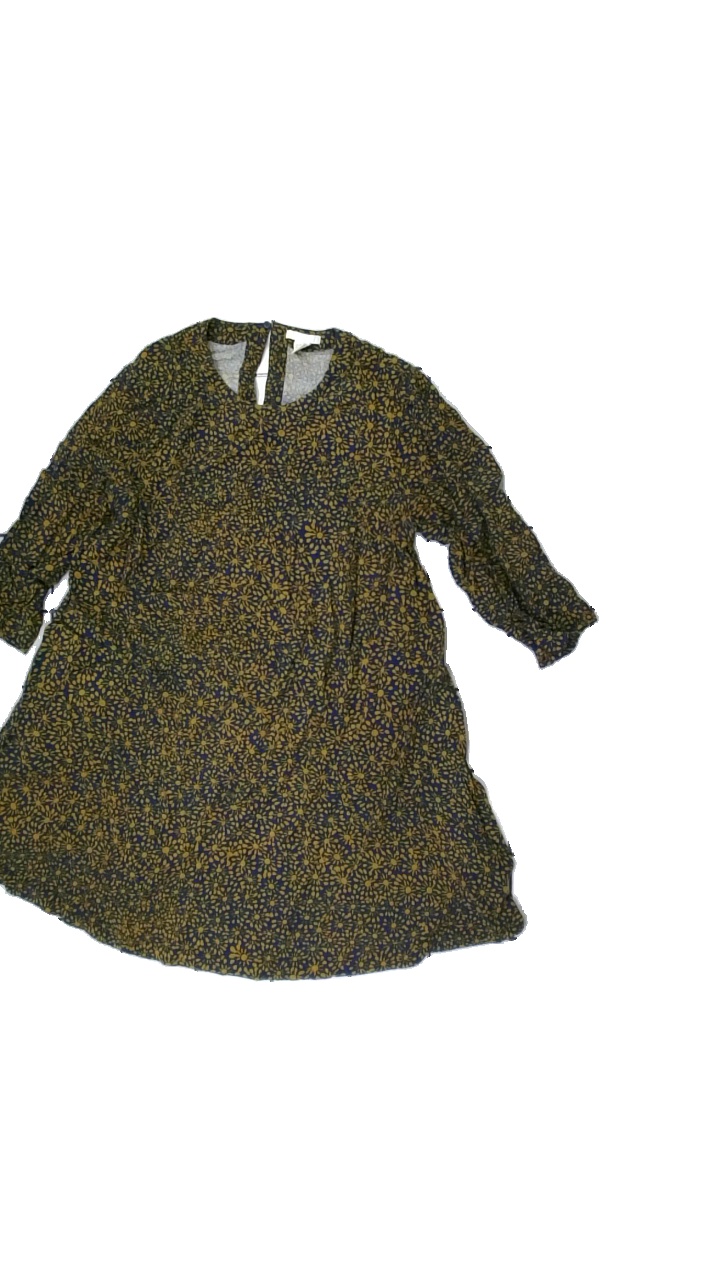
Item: Blouse (Ladies)
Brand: H&m
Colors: Blue, Yellow
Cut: Loose
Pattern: Other
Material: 100% Viscose
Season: All
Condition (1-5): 5
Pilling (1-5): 5
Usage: Reuse
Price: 50-100